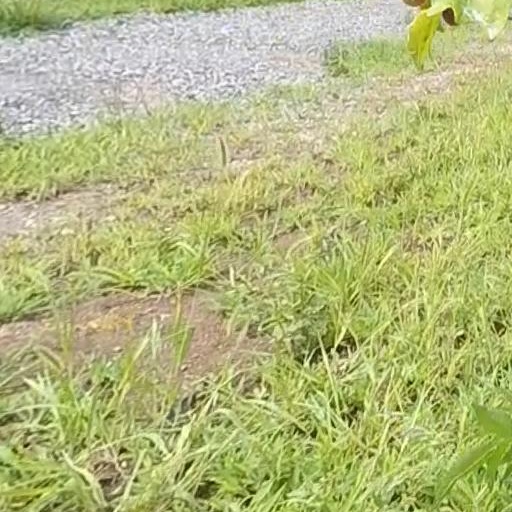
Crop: grape